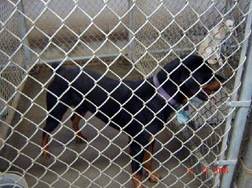
Label: dog